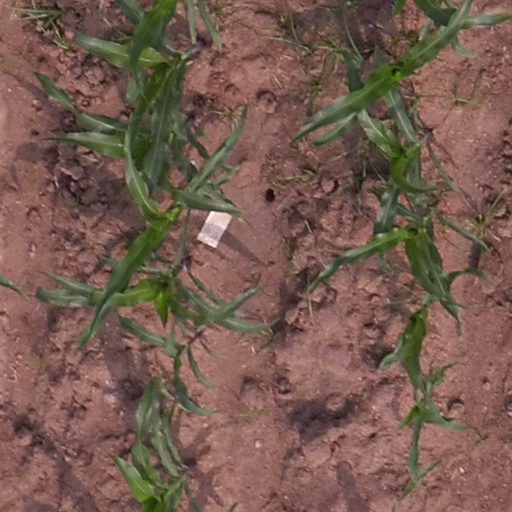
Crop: maize; corn